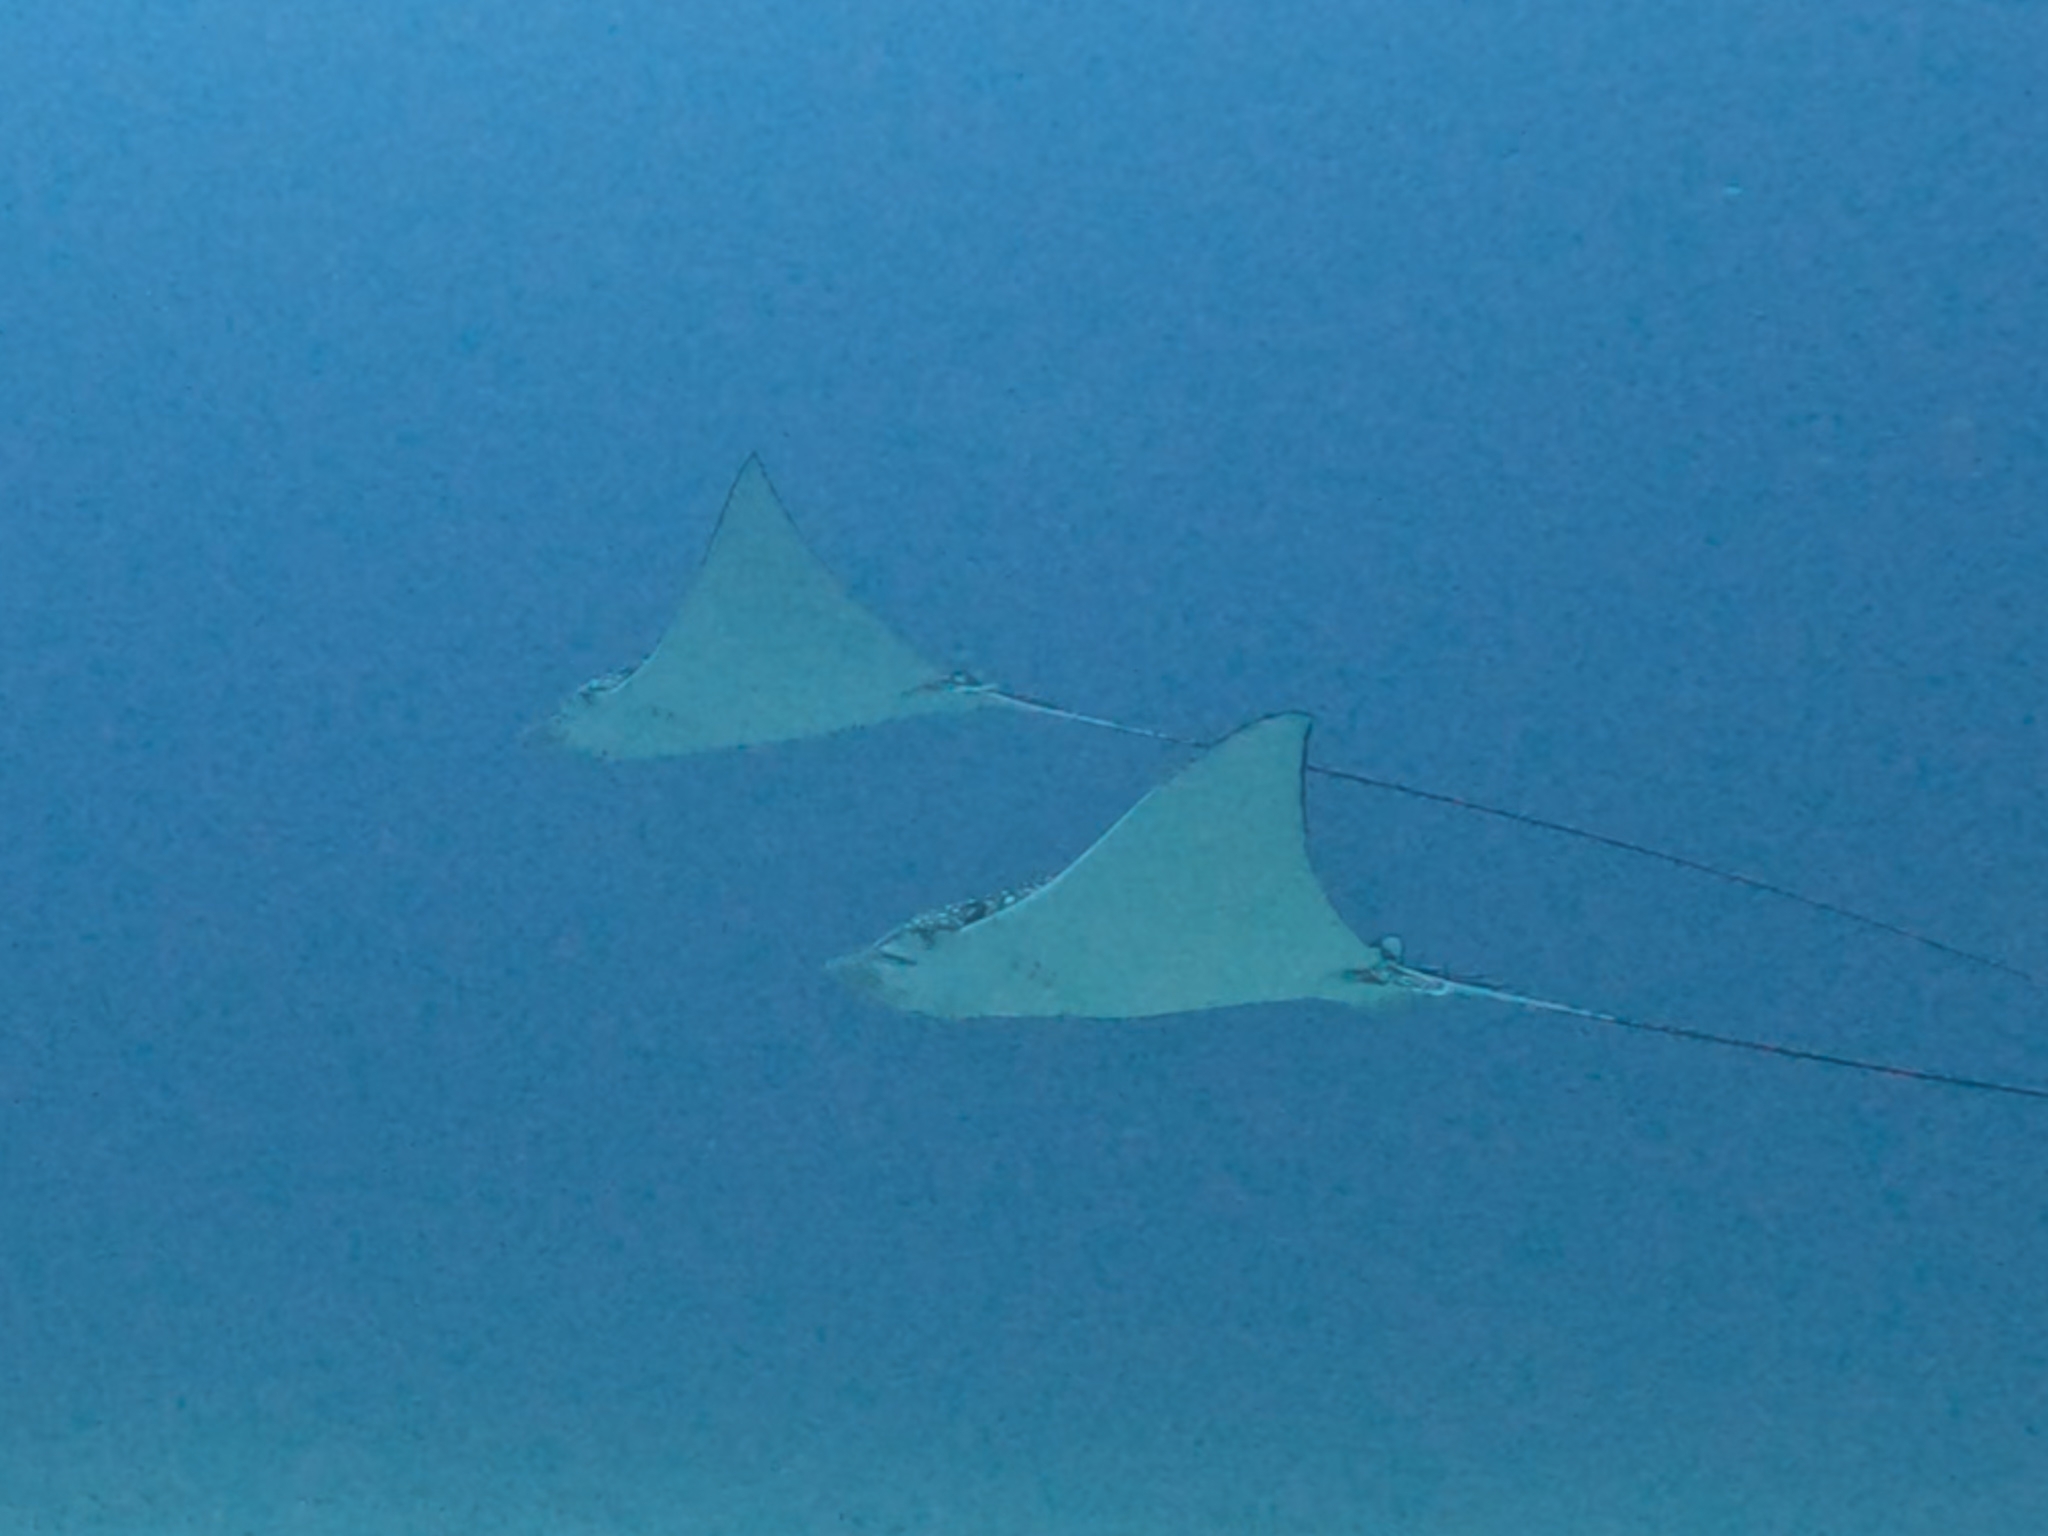
fish (species not among the labelled classes)